Fryston Hall

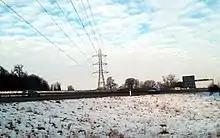
Site of Fryston Hall (2012)

Fryston Hall was once occupied by George Crowle (1696–1754), MP for Hull and his brother Richard Crowle (1699–1757), also MP for Hull. The Crowle family developed coal mining on the estate but in 1788 the estate was sold to Richard Slater Milnes (1759–1804), the heir to a cloth fortune and MP for York, who improved the house and planted many trees.